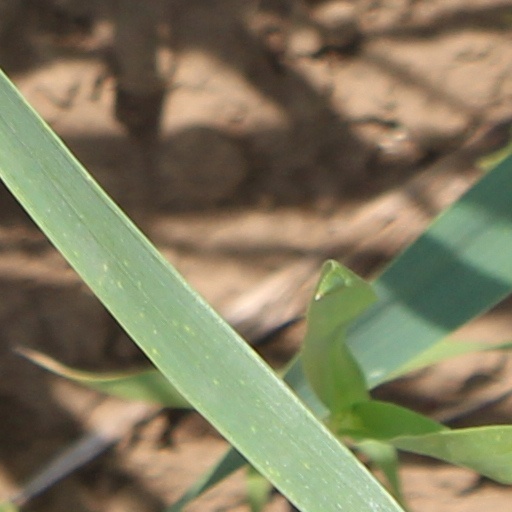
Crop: wheat